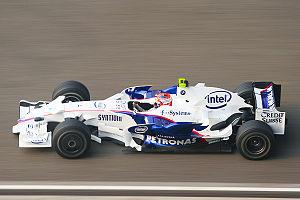
Le Grand Prix de Chine 2008, disputé sur le circuit de Shanghai le 19 octobre 2008, est la 802ᵉ course du championnat du monde de Formule 1 courue depuis 1950 et la dix-septième manche du championnat 2008.